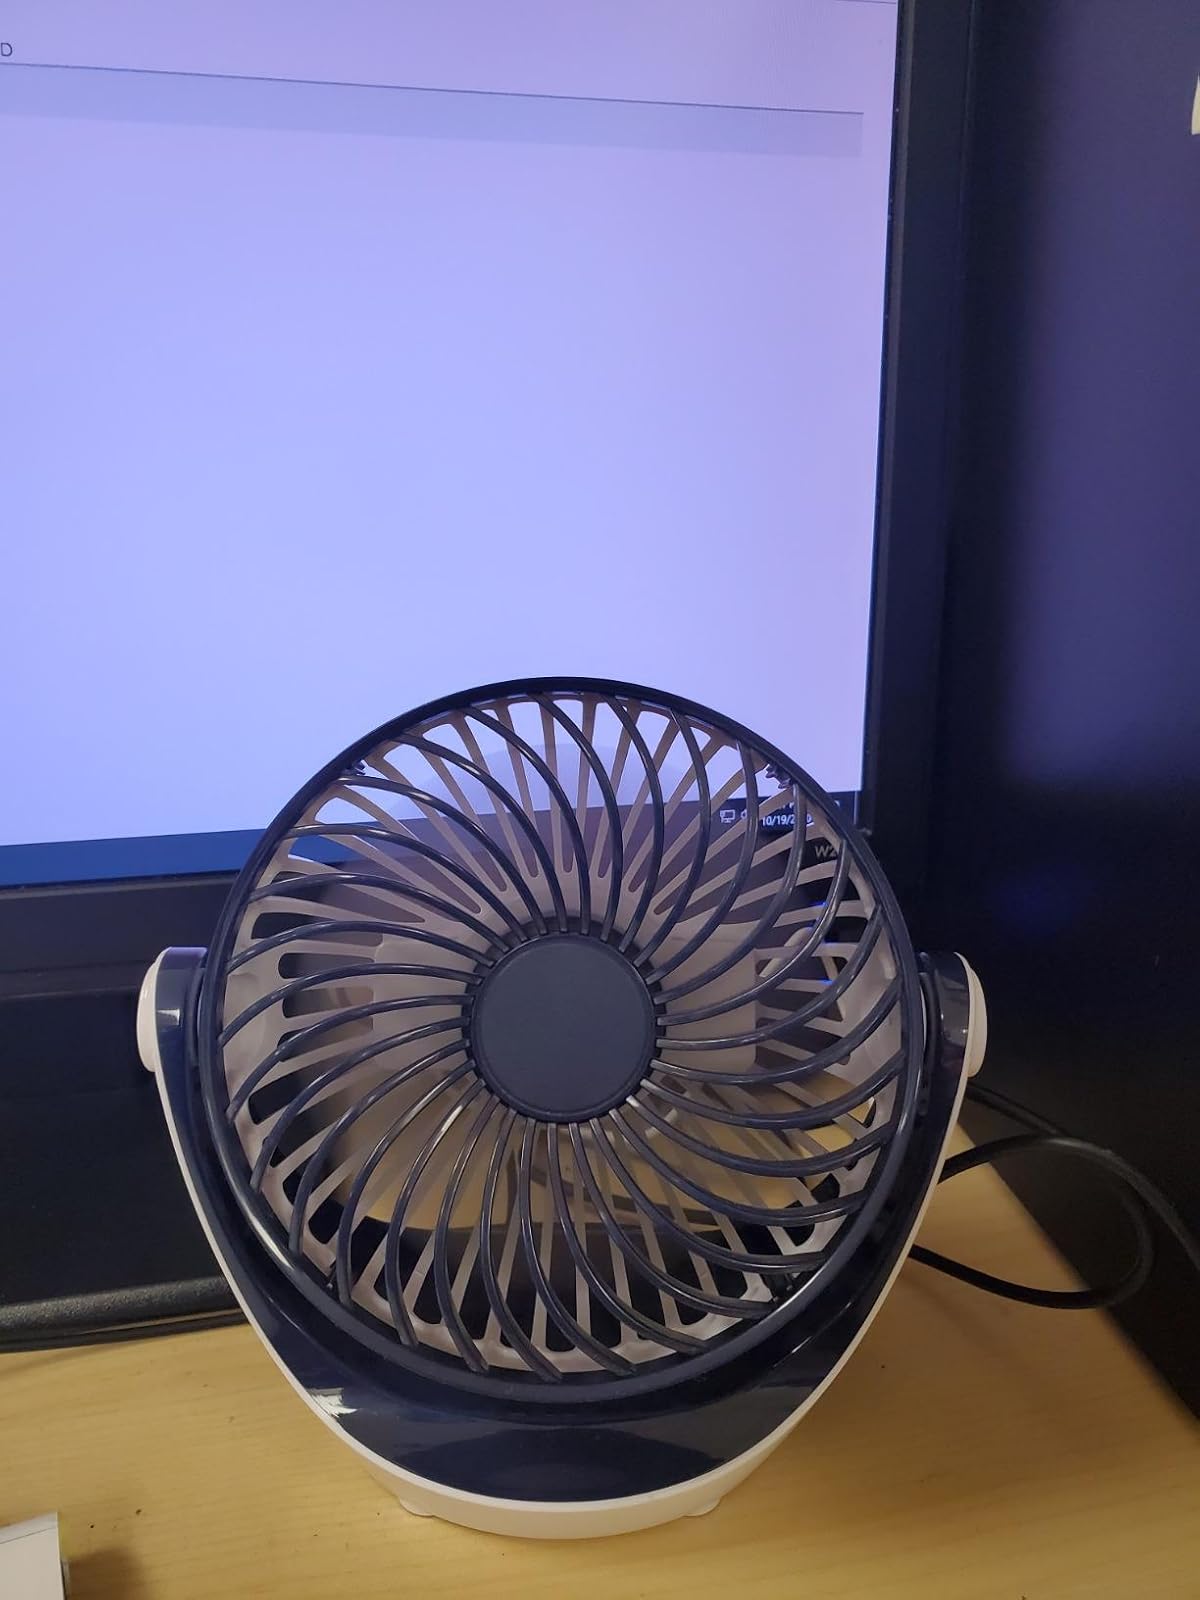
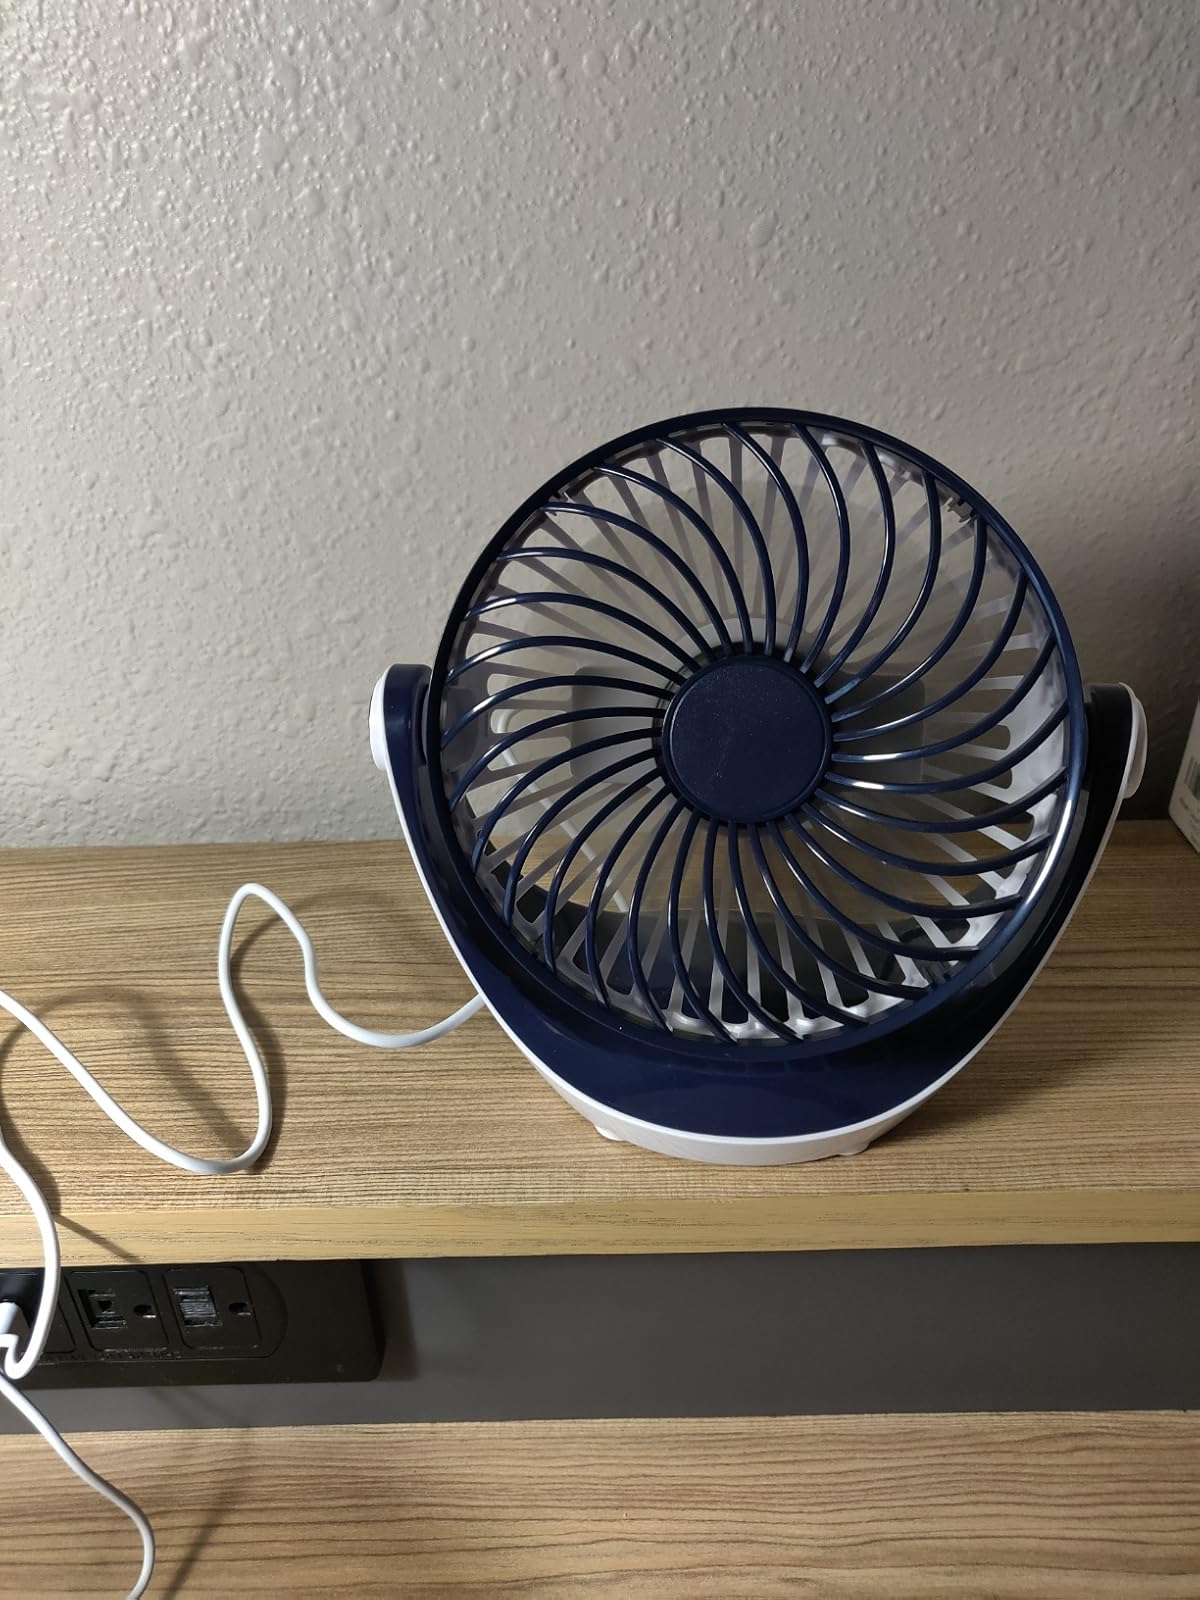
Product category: fan
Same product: yes